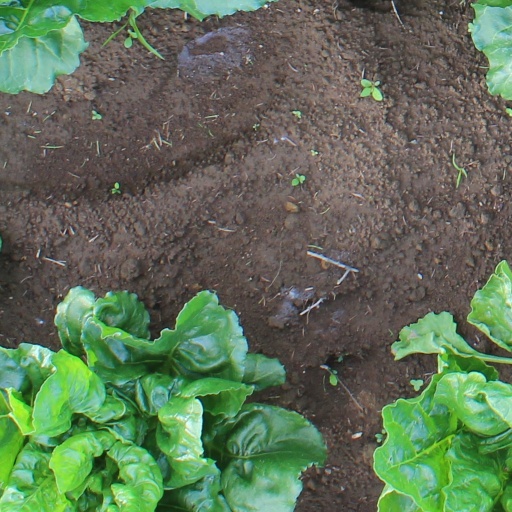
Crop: sugar beet